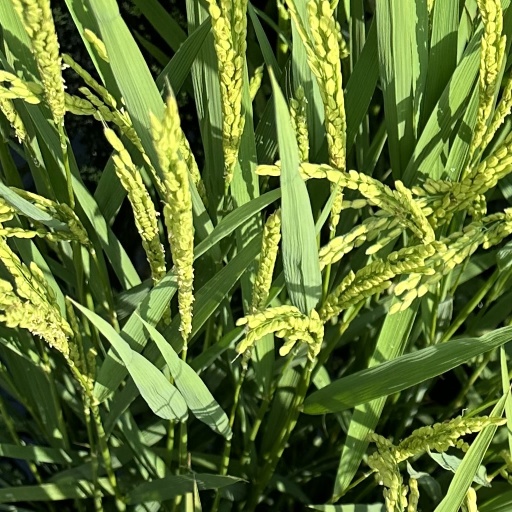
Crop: rice